Image Comics

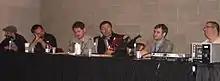
A panel of non-founding Image creators at the 2010 New York Comic Con (l–r): Tomm Coker, Tim Seeley, Ben McCool, James Zhang, Nick Spencer and Ron Marz

Image continued to branch out, adding titles such as Brian Michael Bendis's "Jinx" and Matt Wagner's "Mage" to the company's line-up in 1997, while Valentino's Shadowline imprint published more than 12 black and white titles, including his own "A Touch of Silver", James A. Owen's "Starchild", Zander Cannon's "The Replacement God", Mike Baron's "The Badger", and Michael Avon Oeming's "Ship of Fools". Creators paid a flat fee of $2,000 to Image and $500 to Shadowline for administrative costs and kept all other proceeds from their sales, as well as all intellectual property rights.